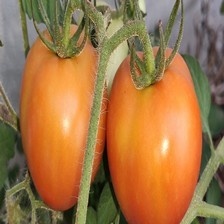
Label: tomato